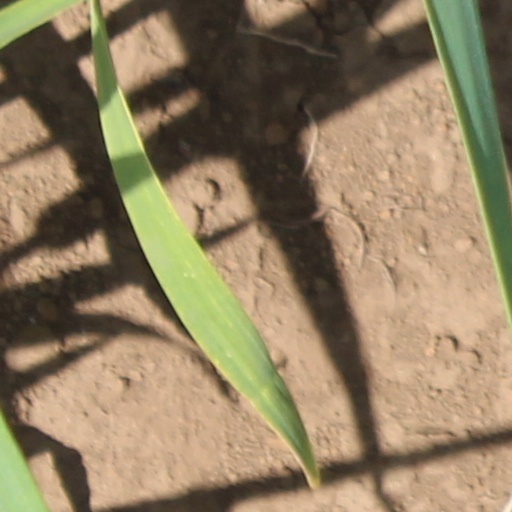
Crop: wheat